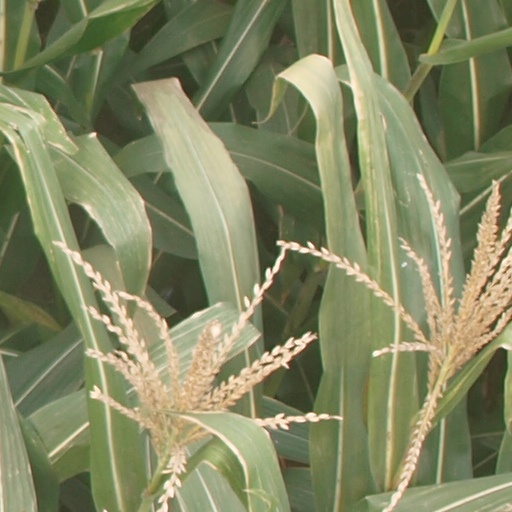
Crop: maize; corn